Dongguan

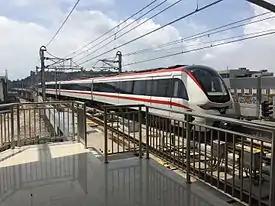
Dongguan Rail Transit Line 2

Dongguan is served by Guangzhou Baiyun International Airport, Shenzhen Bao'an International Airport, but primarily by Hong Kong International Airport; ticketed passengers to HKIA can take ferries from the Humen Ferry Terminal in Humen to the HKIA Skypier. There are also coach bus services connecting Dongguan with HKIA.